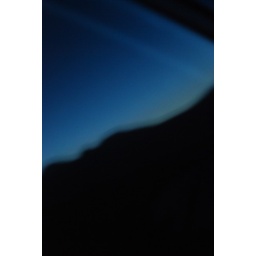
Reflection in my car window